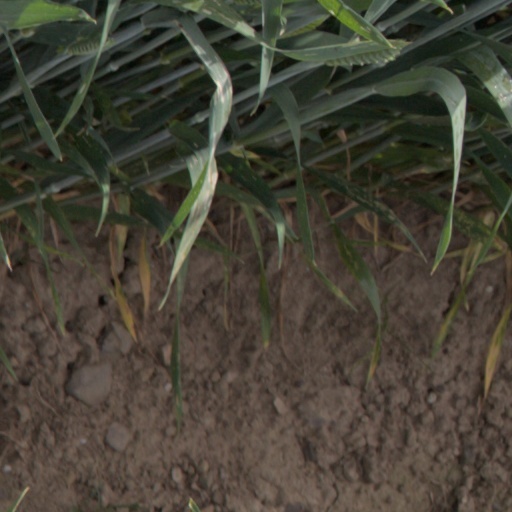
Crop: wheat